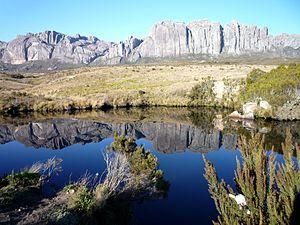
Madagascar présente une importance particulière pour la conservation de la nature, en effet l'île tout entière est considérée comme un point chaud de biodiversité, avec un taux d'endémisme extrêmement important. C'est également un des pays les plus pauvres du monde et il a connu plusieurs crises politiques graves.